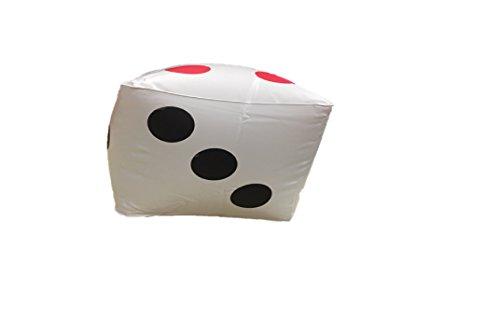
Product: S&S Worldwide 24602 Jumbo Ludo
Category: Toys & Games | Games & Accessories | Board Games
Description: Teams or individuals move 2-1/4 inch.
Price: $15.54
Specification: Product Dimensions:         12 x 6 x 3.2 inches    |Shipping Weight: 1.9 pounds (View shipping rates and policies)|ASIN: B00LNHVJSQ|Item model number: 24602|    #6105    in Board Games (Toys & Games)